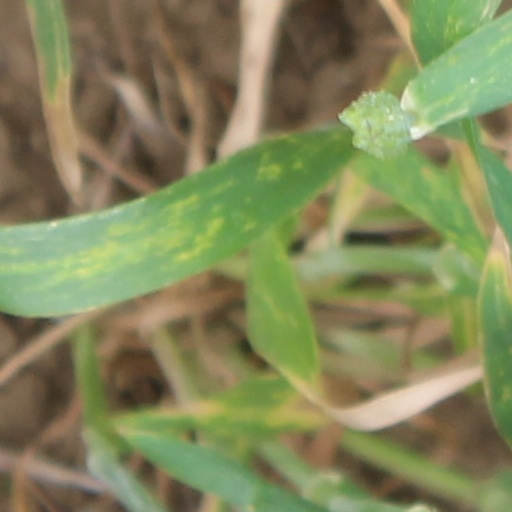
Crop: wheat